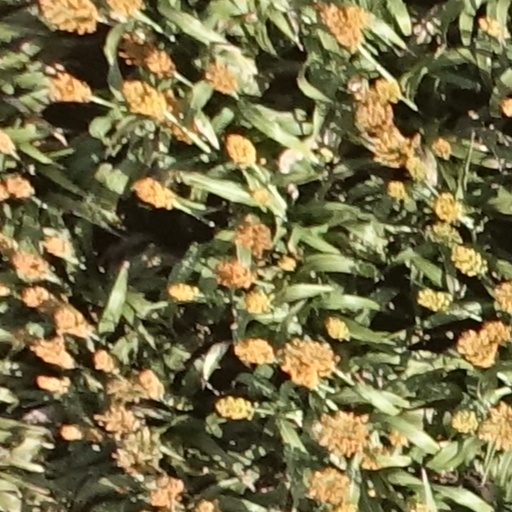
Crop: sorghum